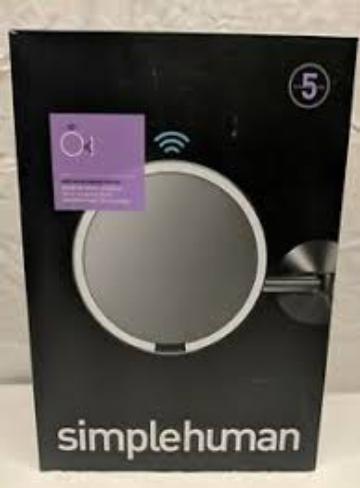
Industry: Necessities